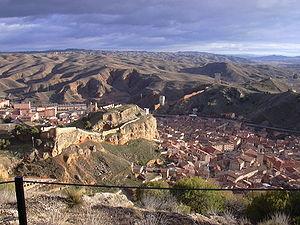
Daroca est une commune d’Espagne, dans la province de Saragosse, communauté autonome d'Aragon.